Vince Leah

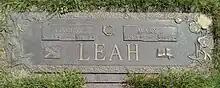
Flat bronze plaque with the family name Leah centred at the bottom, and the names of Vince and Mary above with their birth and death years

Leah married Mary Isabel Jardine on April 6, 1940, and had one son. Leah was a member of the Kildonan United Church of Canada, the Royal Canadian Legion, the Kiwanis Club, and the Fraternal Order of Eagles. He was an organist at his church, composed music and poetry, and was a watercolour and pastel artist. He died from a heart attack, on August 9, 1993, at the Health Sciences Centre in Winnipeg. His wife of 53 years died the next day on August 10. They were interred at Glen Eden Memorial Garden in West St. Paul, Manitoba.